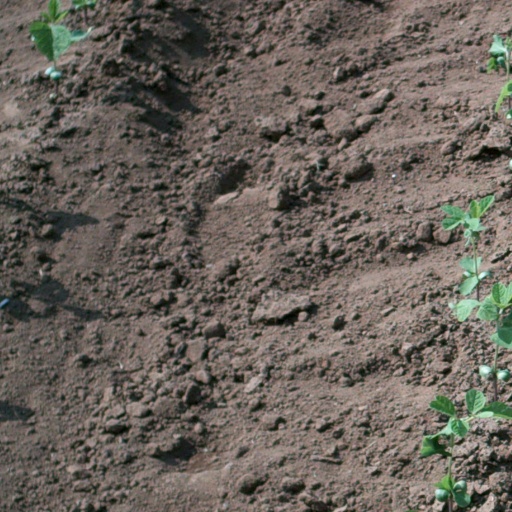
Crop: soybean